Matthew 6

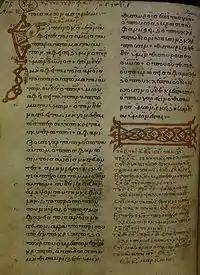
Lectionary 239 Folio 39 verso with the Greek text of Matthew 6:14–21 (13th century)

The original text was written in Koine Greek. This chapter is divided into 34 verses.